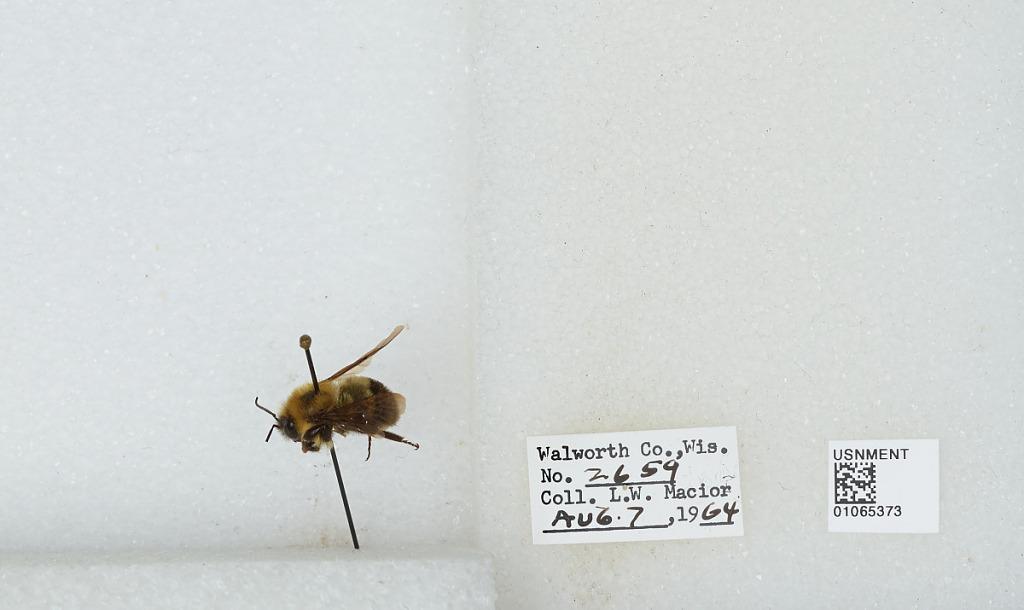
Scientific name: Bombus (Bombus) affinis Cresson
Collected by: L. Macior
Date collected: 1964-8-7
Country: United States
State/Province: Wisconsin
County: Walworth
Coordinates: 42.67, -88.54